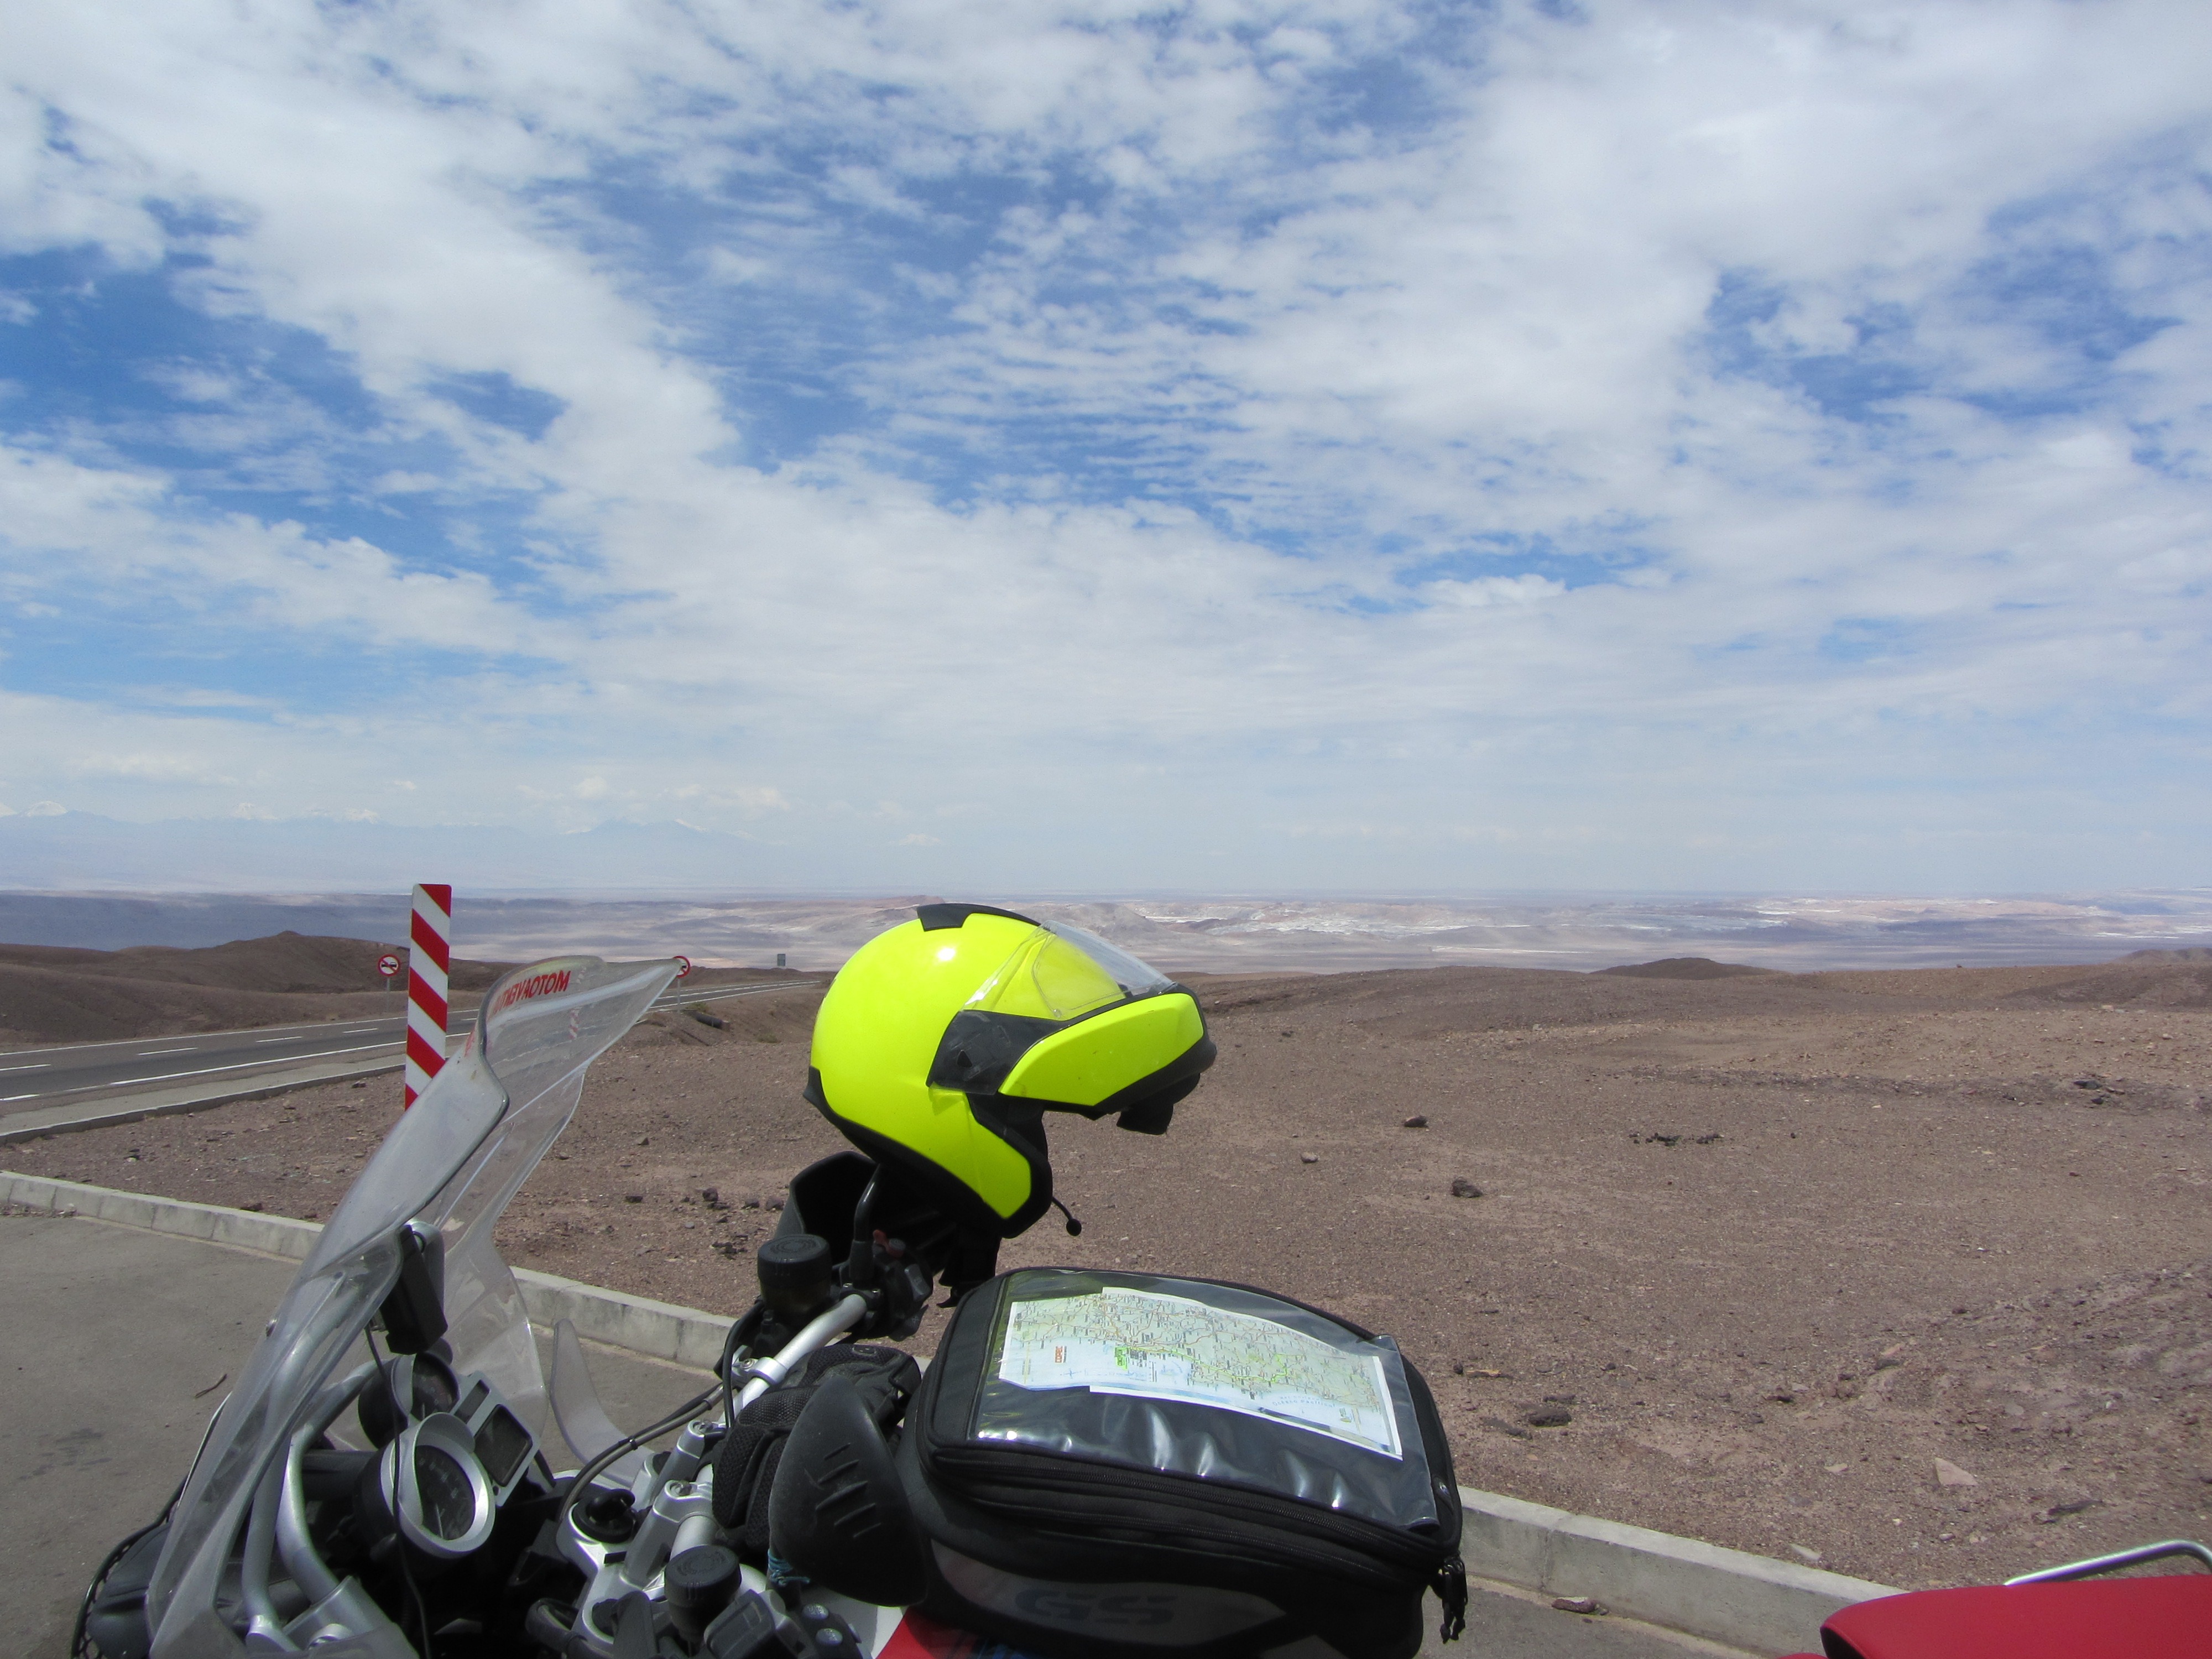
landscape, sand, mountain, adventure, travel, vehicle, motorcycle, holiday, extreme sport, chile, peru, mountain bike, racing, argentina, south america, race track, highlands, atacama, bolivia, altiplano, motorcycle tour, motorcycle tours, natural environment, atmosphere of earth, off roading, adventure worlds, motoaventura, offroad motorcycle, peruvian highland